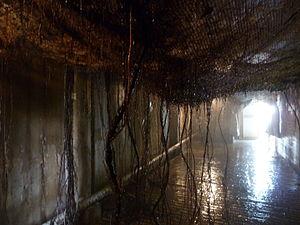
Laboratoire Sarah Racine Pour L'Etude des Recines